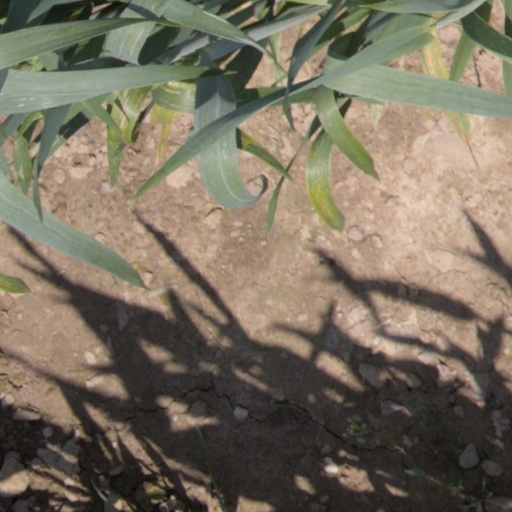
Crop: wheat